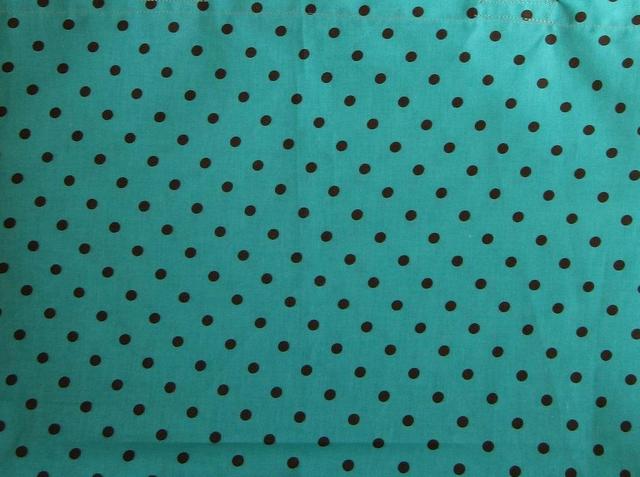
Texture: polka-dotted